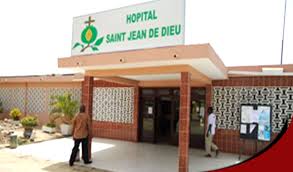
Waaw nataal bii de gis naa ci biir nataal bi bennum taax am lu weex ci kaw am ay tool yu marron ay ñaari góor nekk ci mel ni lu jëm ci biir.